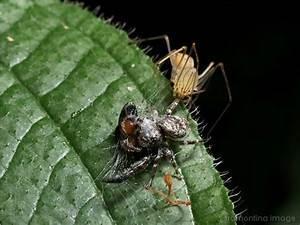
spider